Txik Txak

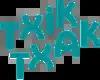

Txik Txak (subtitled "Ipar Euskal Herriko garaio sarea" in Basque and "les mobilités du Pays Basque" in French) is the new transport district of the Northern Basque Country, owned by Euskal Hirigune Elkargoa.